Chailey

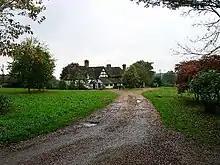
Southam farmhouse

The two largest estates in Chailey are the Hooke Estate which covers around a 1000 acres and the Hurst Barns Estate, South Chailey, which covers around 500 acres. The Hooke Estate is between South Chailey and Chailey Common and they include a cluster of working farms in this landscape. There are many fine old oak, beech and hornbeam veterans in the area and there are a few significant clusters of farm fields that have been preserved from the effects of traditional farming by their difficult terrain, or by sympathetic land managers, and which are very different to the 'improved' green dairy pastures we are used to seeing.